United States Army

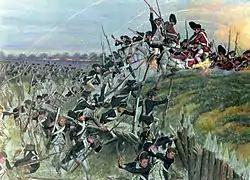
The storming of Redoubt No. 10 in the Siege of Yorktown during the American Revolutionary War, as depicted in a watercolor painting by H. Charles McBarron Jr. (1902–1992) prompted Great Britain's government to begin negotiations, resulting in the Treaty of Paris and Great Britain's recognition of the United States as an independent state.

The Army fought numerous pitched battles, and sometimes used Fabian strategy and hit-and-run tactics in the South in 1780 and 1781; under Major General Nathanael Greene, it hit where the British were weakest to wear down their forces. Washington led victories against the British at Trenton and Princeton, but lost a series of battles in the New York and New Jersey campaign in 1776 and the Philadelphia campaign in 1777. With a decisive victory at Yorktown and the help of the French, the Continental Army prevailed against the British.